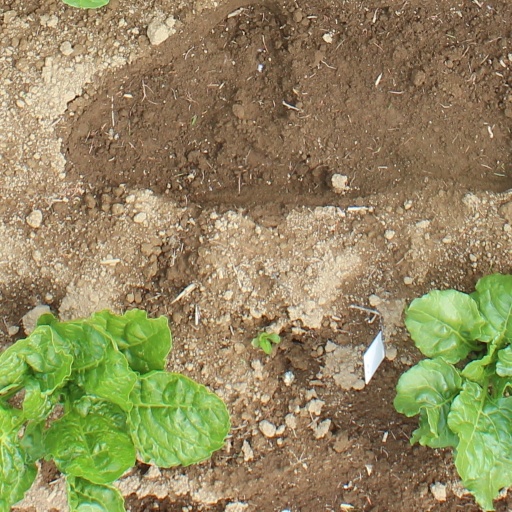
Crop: sugar beet